Hobey Baker

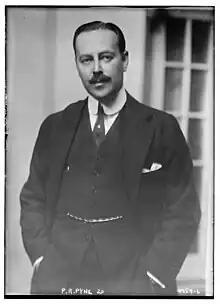
Percy Rivington Pyne 2nd, Baker's close friend.

The summer after graduation, Baker toured Europe as a celebrity correspondent for "The New York Times", where he wrote about events like the Henley Royal Regatta. Through his Princeton classmates, he was hired by Wall Street insurance firm Johnson & Higgins upon his return to the United States. Soon after, another Princeton graduate offered him a job at J.P. Morgan Bank. Hired onto a two-year trainee program, Baker earned about $20 per week. Baker befriended a rich New York socialite, Percy R. Pyne 2nd, who had also attended St. Paul's and Princeton. Though ten years older than Baker, they quickly became friends and Pyne invited Baker to live with him at his house at 263 Madison Avenue, which he did for two years. Pyne was known to be homosexual, and there is evidence suggestive of a romantic relationship. In 1917, Baker wrote to Pyne: "I can’t tell you what your letters mean to me...the picture of you came, also...When I feel especially dirty, I shall look at that picture...it makes me want to see you so much...I get horrible homesick and get thinking of the wonderful times we had when we weren’t scrapping."